Okinawan cuisine

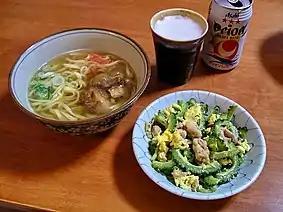
Okinawa soba and goya chanpuru with a cup of Orion beer

Okinawan cuisine incorporates influences from Chinese cuisine and Southeast Asian cuisine due to its long history of trade. The sweet potato, introduced in Okinawa in 1605, became a staple food in Okinawa from then until the beginning of the 20th century. Goya (bitter melon) and nabera (luffa or towel gourd) were "likely" introduced to Okinawa from Southeast Asia. Since Ryukyu had served as a tributary state to China, Ryukyuan cooks traveled to Fujian Province to learn how to cook Chinese food; Chinese influence seeped into Okinawa in that manner. Pork, which plays an important role in the Okinawan diet, diffused in the seventeenth century in response to demands from Chinese ambassadors, who preferred it to beef. The trade with Siam (Thailand) also introduced the use of Thai Indica Rice which is used for the distillation of awamori from the 15th century. After the lord of the Satsuma Domain invaded the Ryukyus, Okinawan cooks traveled to Japan to study Japanese cuisine, causing that influence to seep into Okinawan cuisine.